Edvard Weie

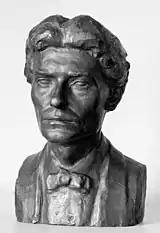
Portrait bust of Weie, 1908

He had begun by painting works with a mythological or literary basis, but later came to favor street scenes and views of Copenhagen harbor. He would often paint several versions of the same concept. Due to his intense self-criticism, many of these would end up in the fire. Over the years, his works became increasingly abstract.